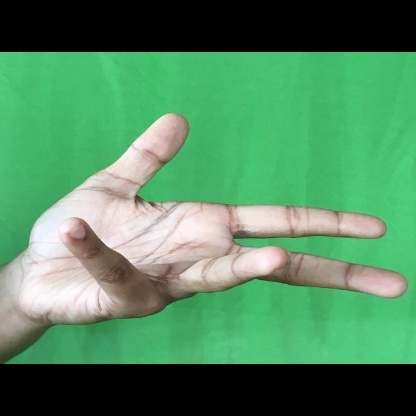
Mudra: Alapadmam